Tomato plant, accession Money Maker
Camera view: tilt-top (135 deg); turntable rotation: 330 degrees
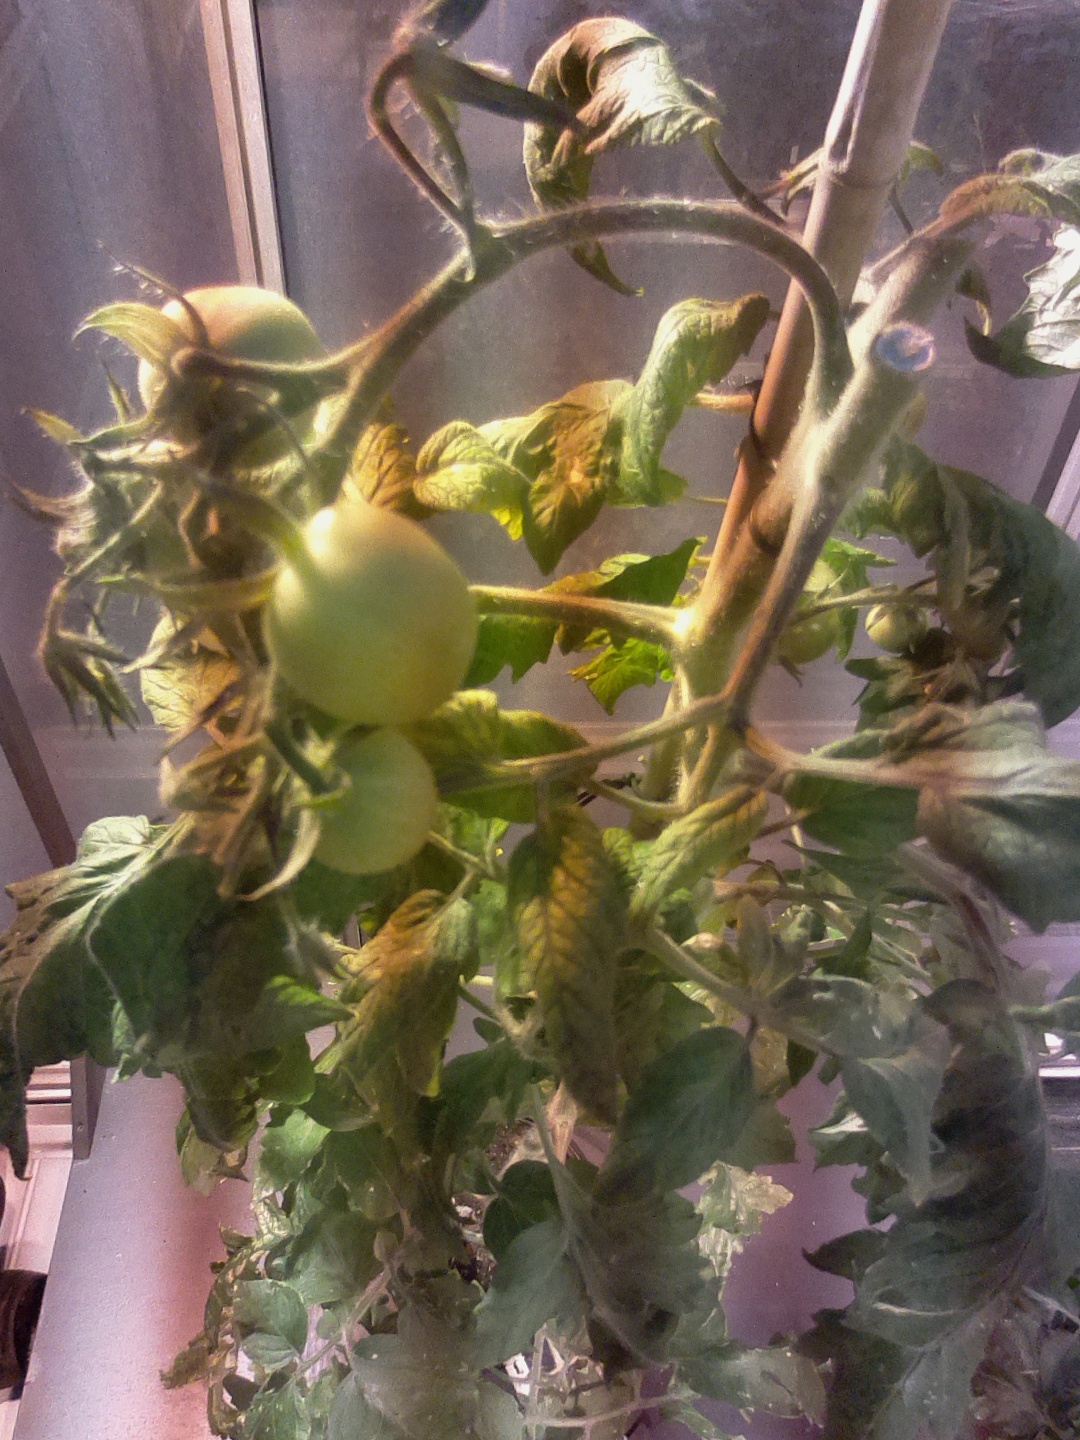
BBCH growth stage 72: 20%-30% of final fruit size